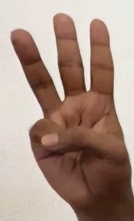
ASL sign: 6